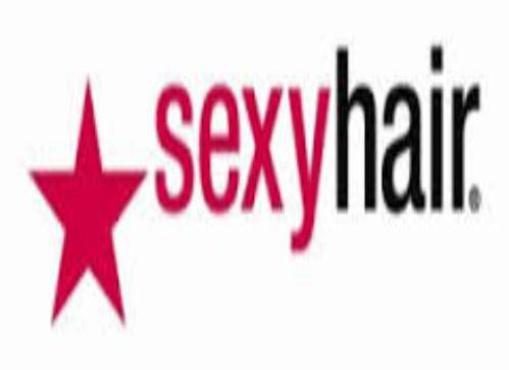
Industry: Necessities